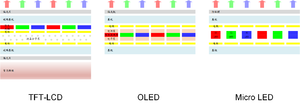
MicroLED, aussi connu sous le nom de micro-LED, mLED or µLED, est une technologie émergente d'écran plat. Comme son nom l'indique, le micro-LED est constitué d'une série de LED microscopiques qui forment des pixels. Cette technologie présente plusieurs avantages par rapport aux écrans LCD ou OLED : plus grande efficacité énergétique, pic de luminosité supérieur à 100 000 cd/m², temps de réponse inférieur à la microseconde, bonne résistance aux écarts de température et longue durée de vie. Le micro-LED est destiné principalement à de petits appareils à faible consommation énergétique comme les smartwatches ou les smartphones. Les premiers écrans micro-LED sont présentés par Samsung au CES 2019.